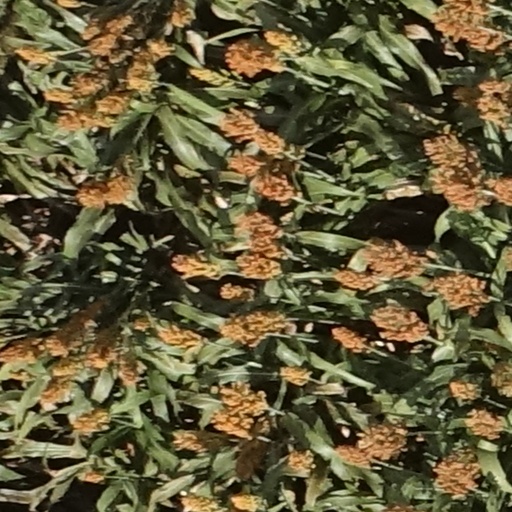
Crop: sorghum